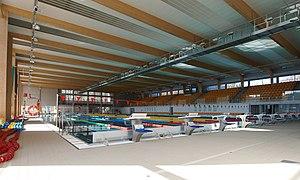
Gliwice est une ville de Pologne, en voïvodie de Silésie dans la partie sud de la Pologne, située à 27 kilomètres a l'ouest de Katowice, sur la rivière Kłodnica. Le chef-lieu du Powiat de Gliwice ainsi que du Powiat-Ville de Gliwice. Centre industriel, logistique, scientifique et universitaire à l'extrémité ouest de l'agglomération de Katowice. Noeud ferroviaire et routier, port terminal sur le canal de Gliwice.